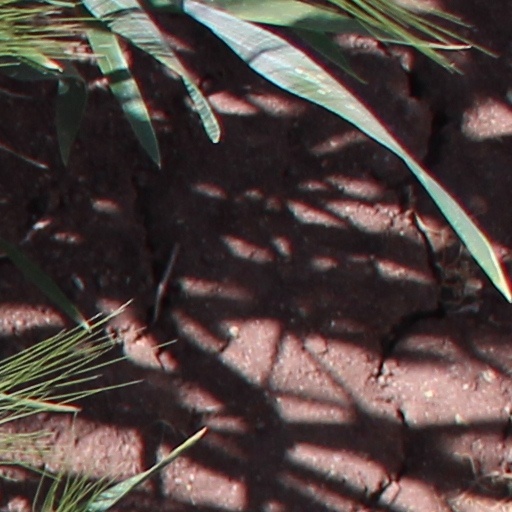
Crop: wheat